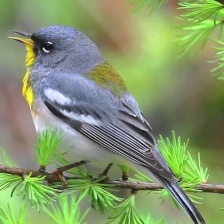
Species: NORTHERN PARULA
Scientific name: SETOPHAGA AMERICANA